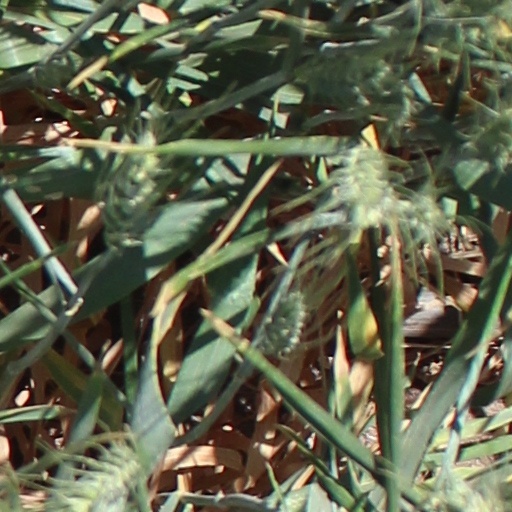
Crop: wheat